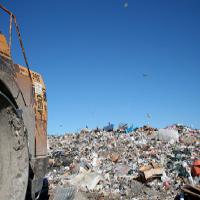
Weather: sun or clear